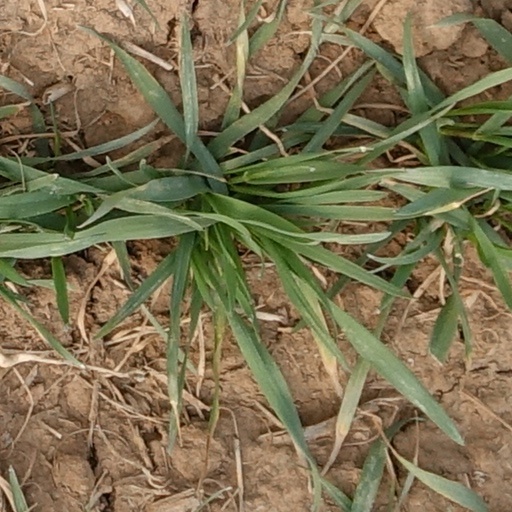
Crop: wheat